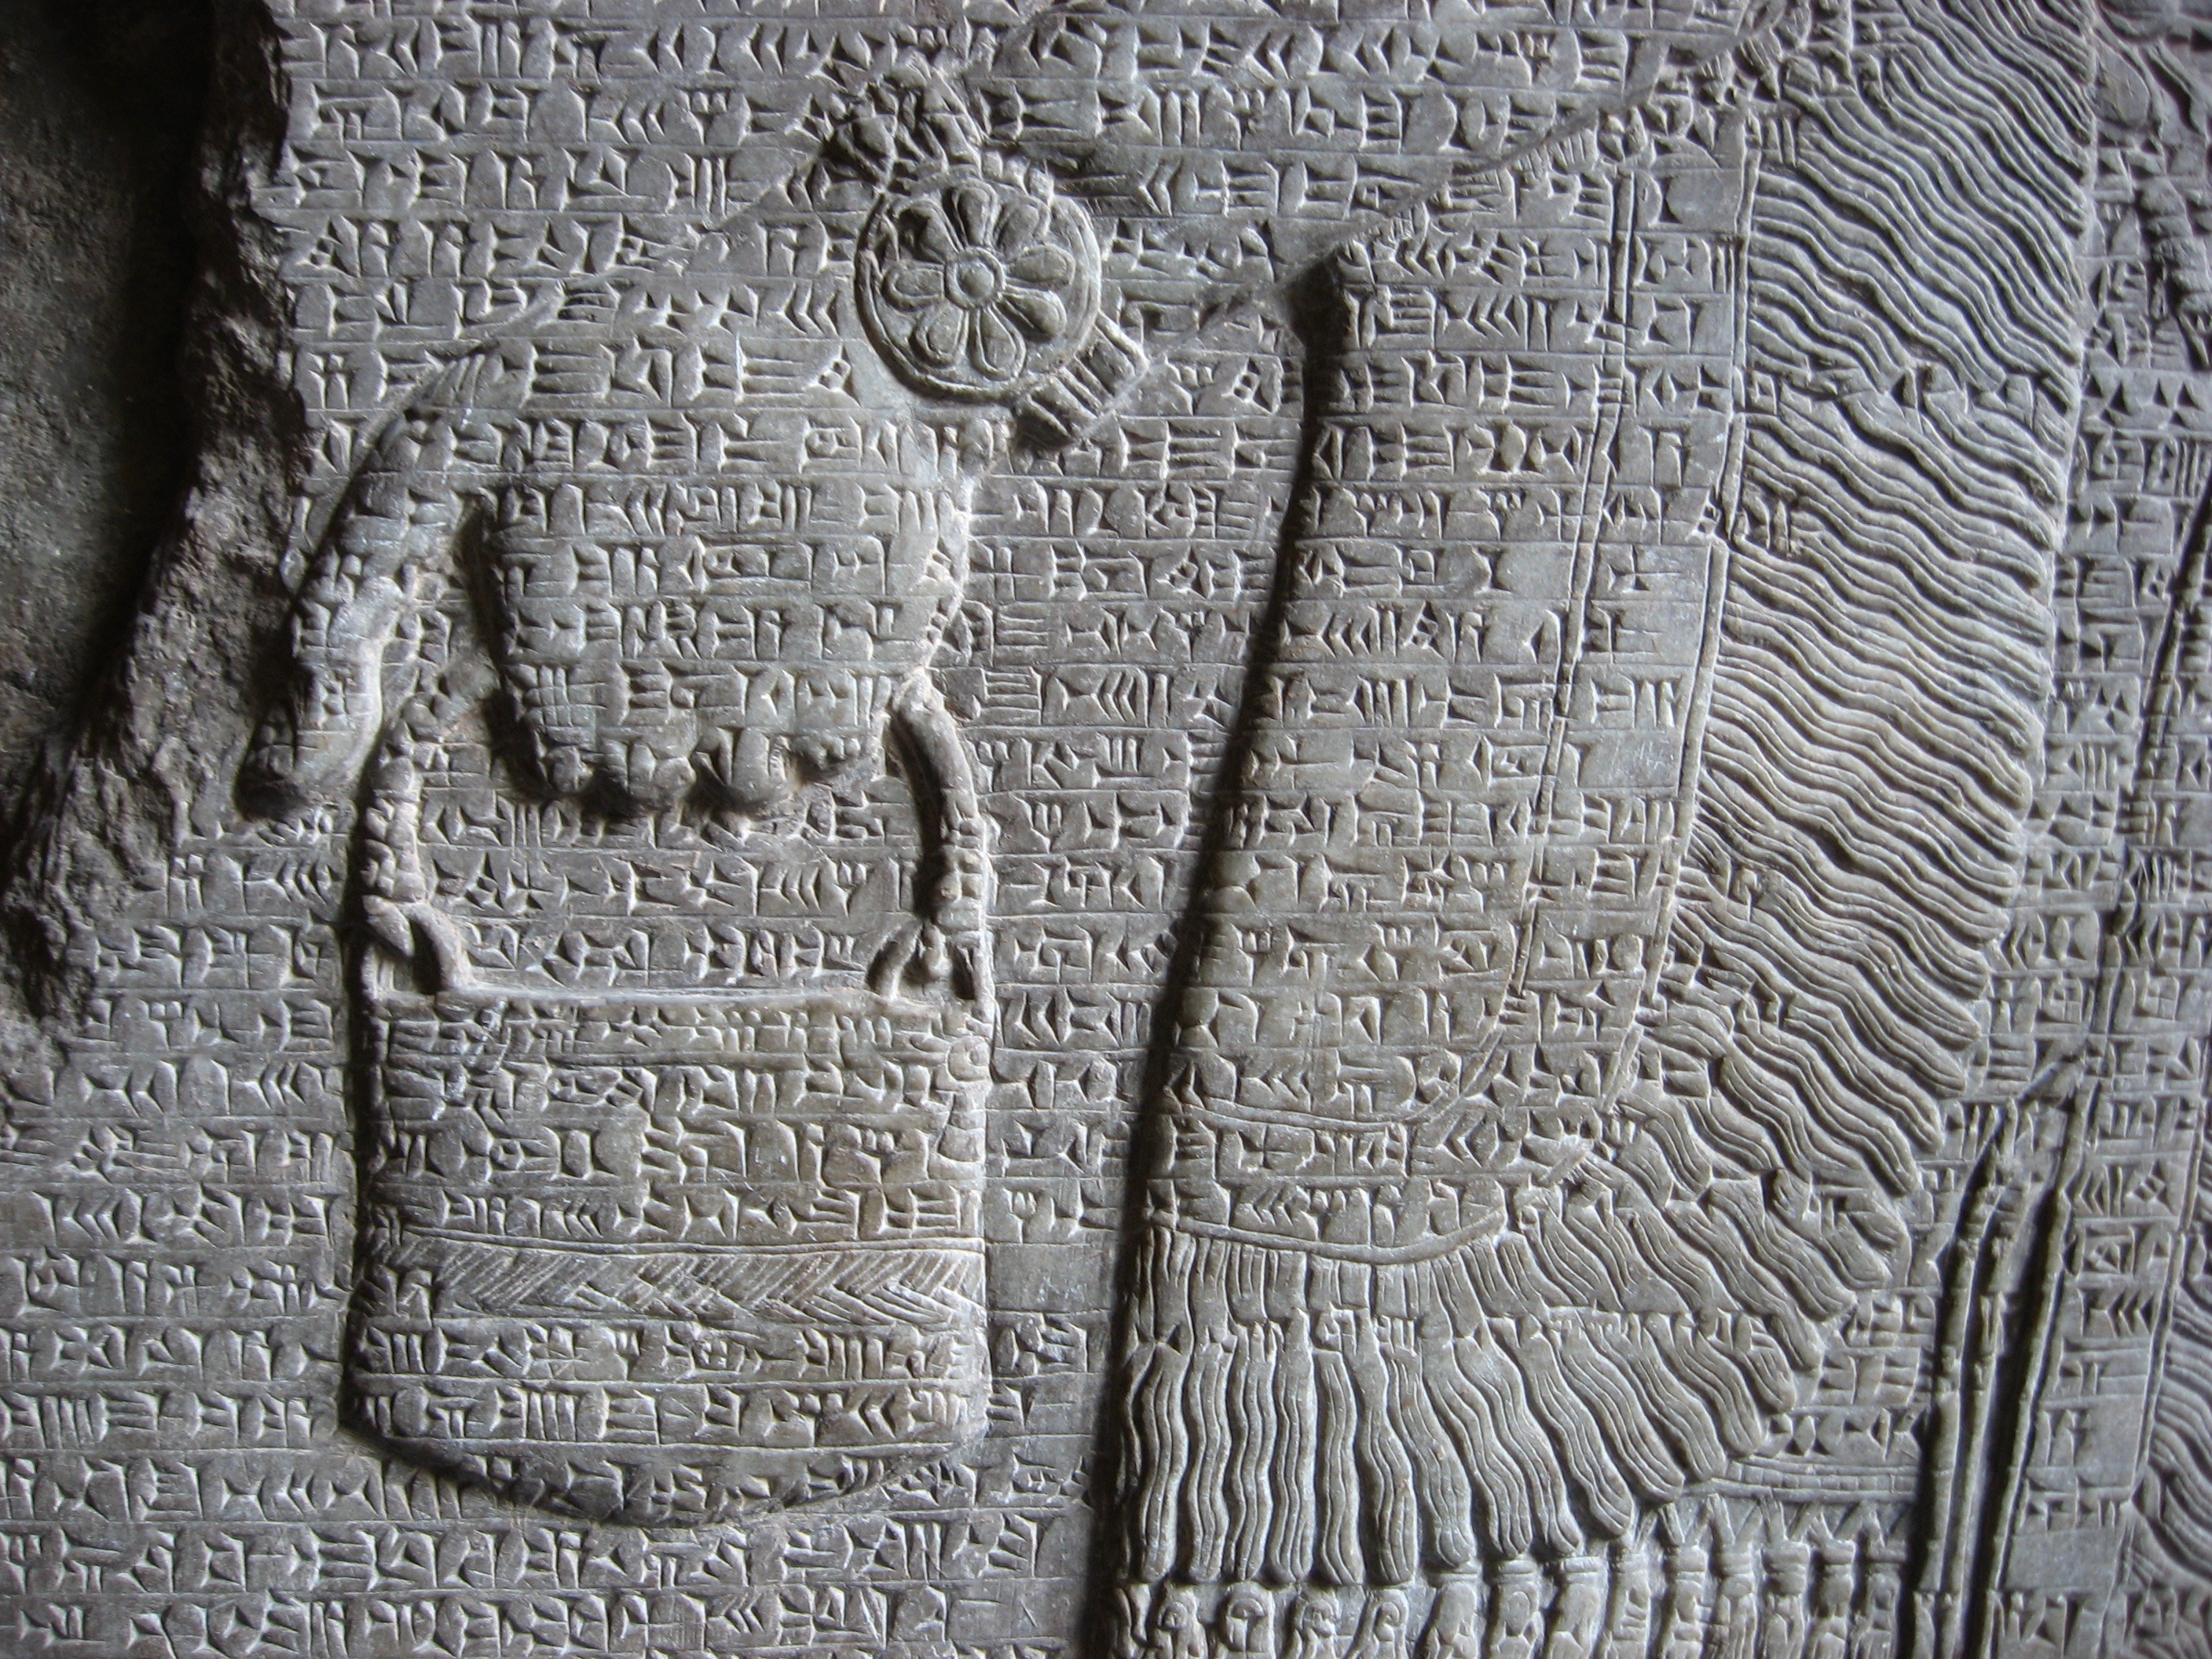
stone, museum, capital, art, drawing, temple, germany, berlin, culture, history, carving, relief, treasure, stele, archaeological site, stone carving, ancient history, maya civilization, priam